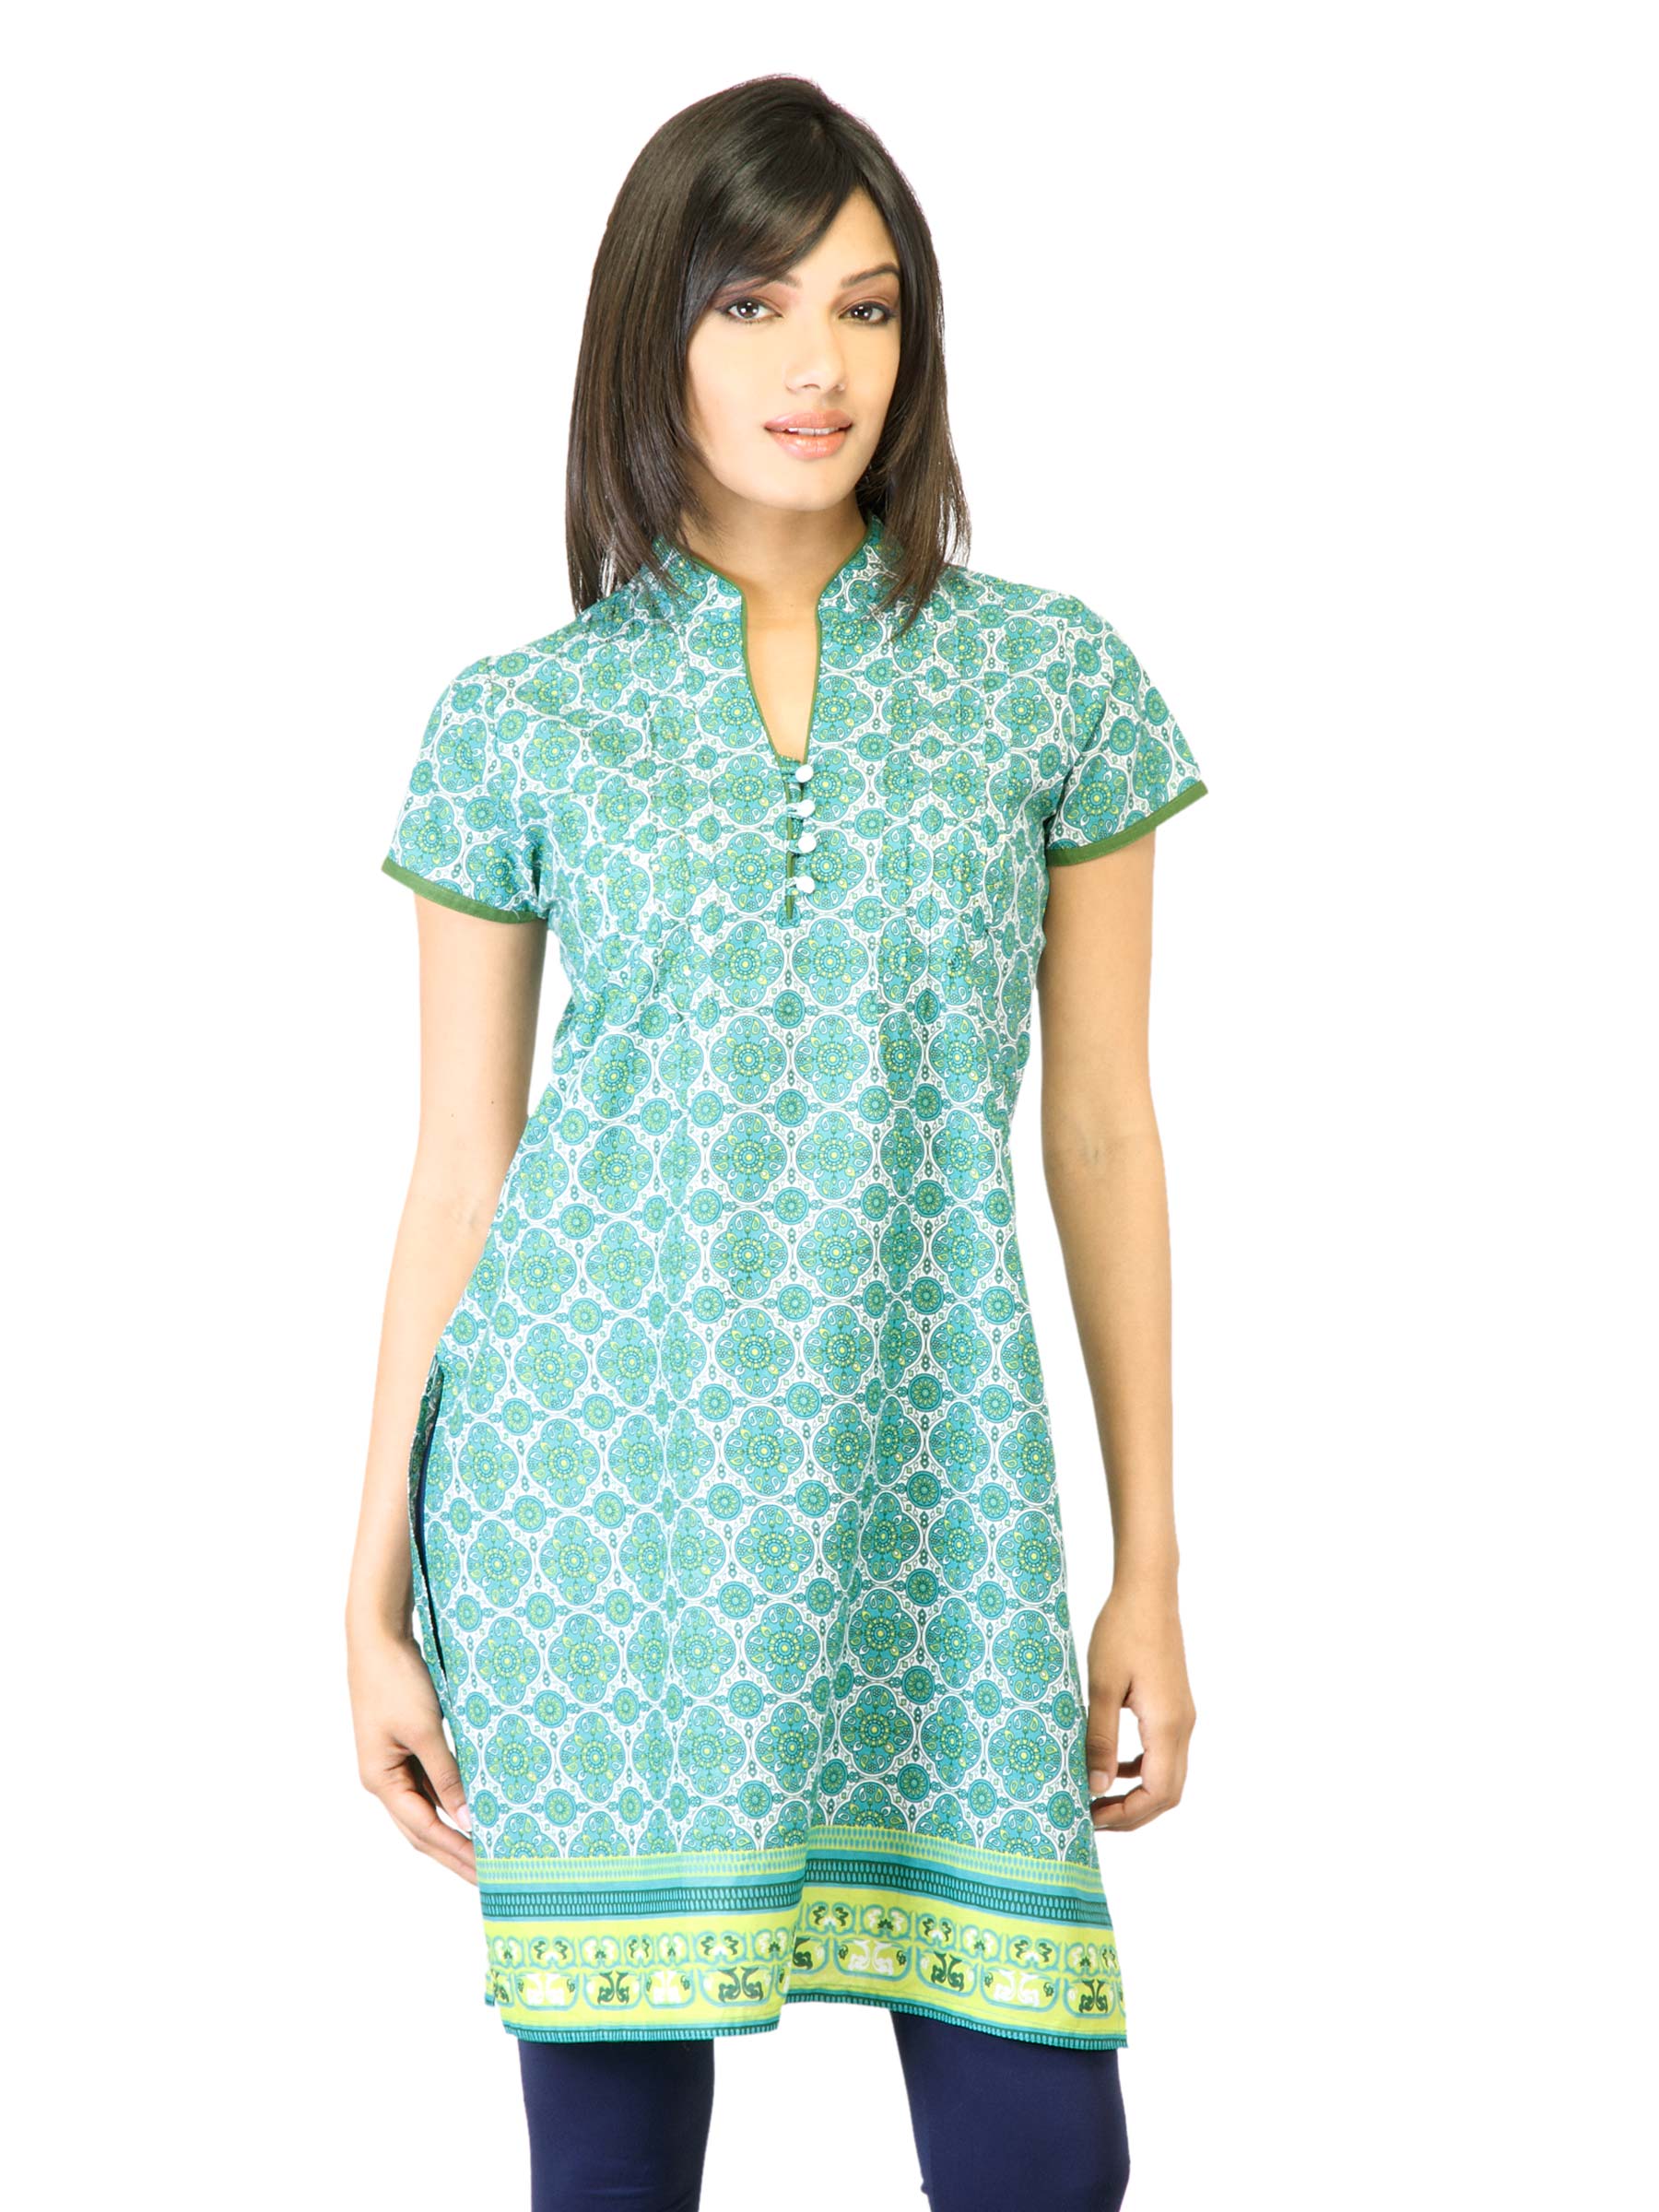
Folklore Women Turquoise Blue Printed Kurta
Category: Apparel / Topwear / Kurtas
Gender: Women
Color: Turquoise Blue
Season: Fall 2011
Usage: Ethnic